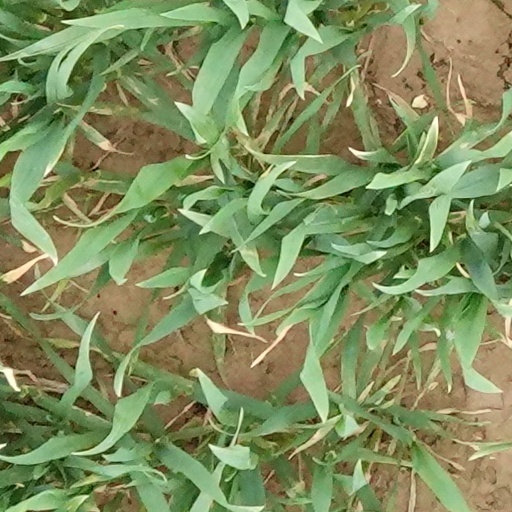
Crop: wheat